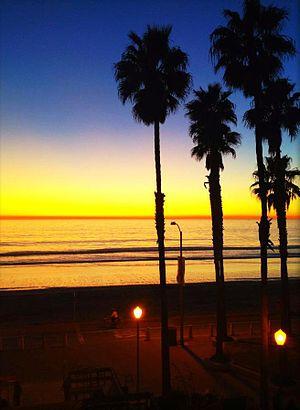
Oceanside est une municipalité américaine du comté de San Diego, en Californie. La population de la ville est de 173 303 habitants, sur 107,7 km², ce qui en fait la troisième ville du comté de San Diego, et est en très forte augmentation. La ville se situe au sud de l'United States Marine Corps Camp Pendleton.